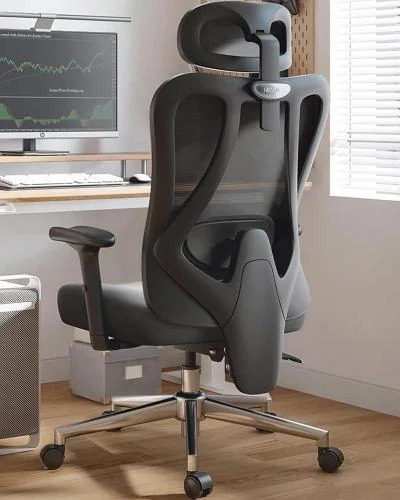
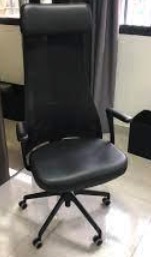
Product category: items_chair
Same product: no